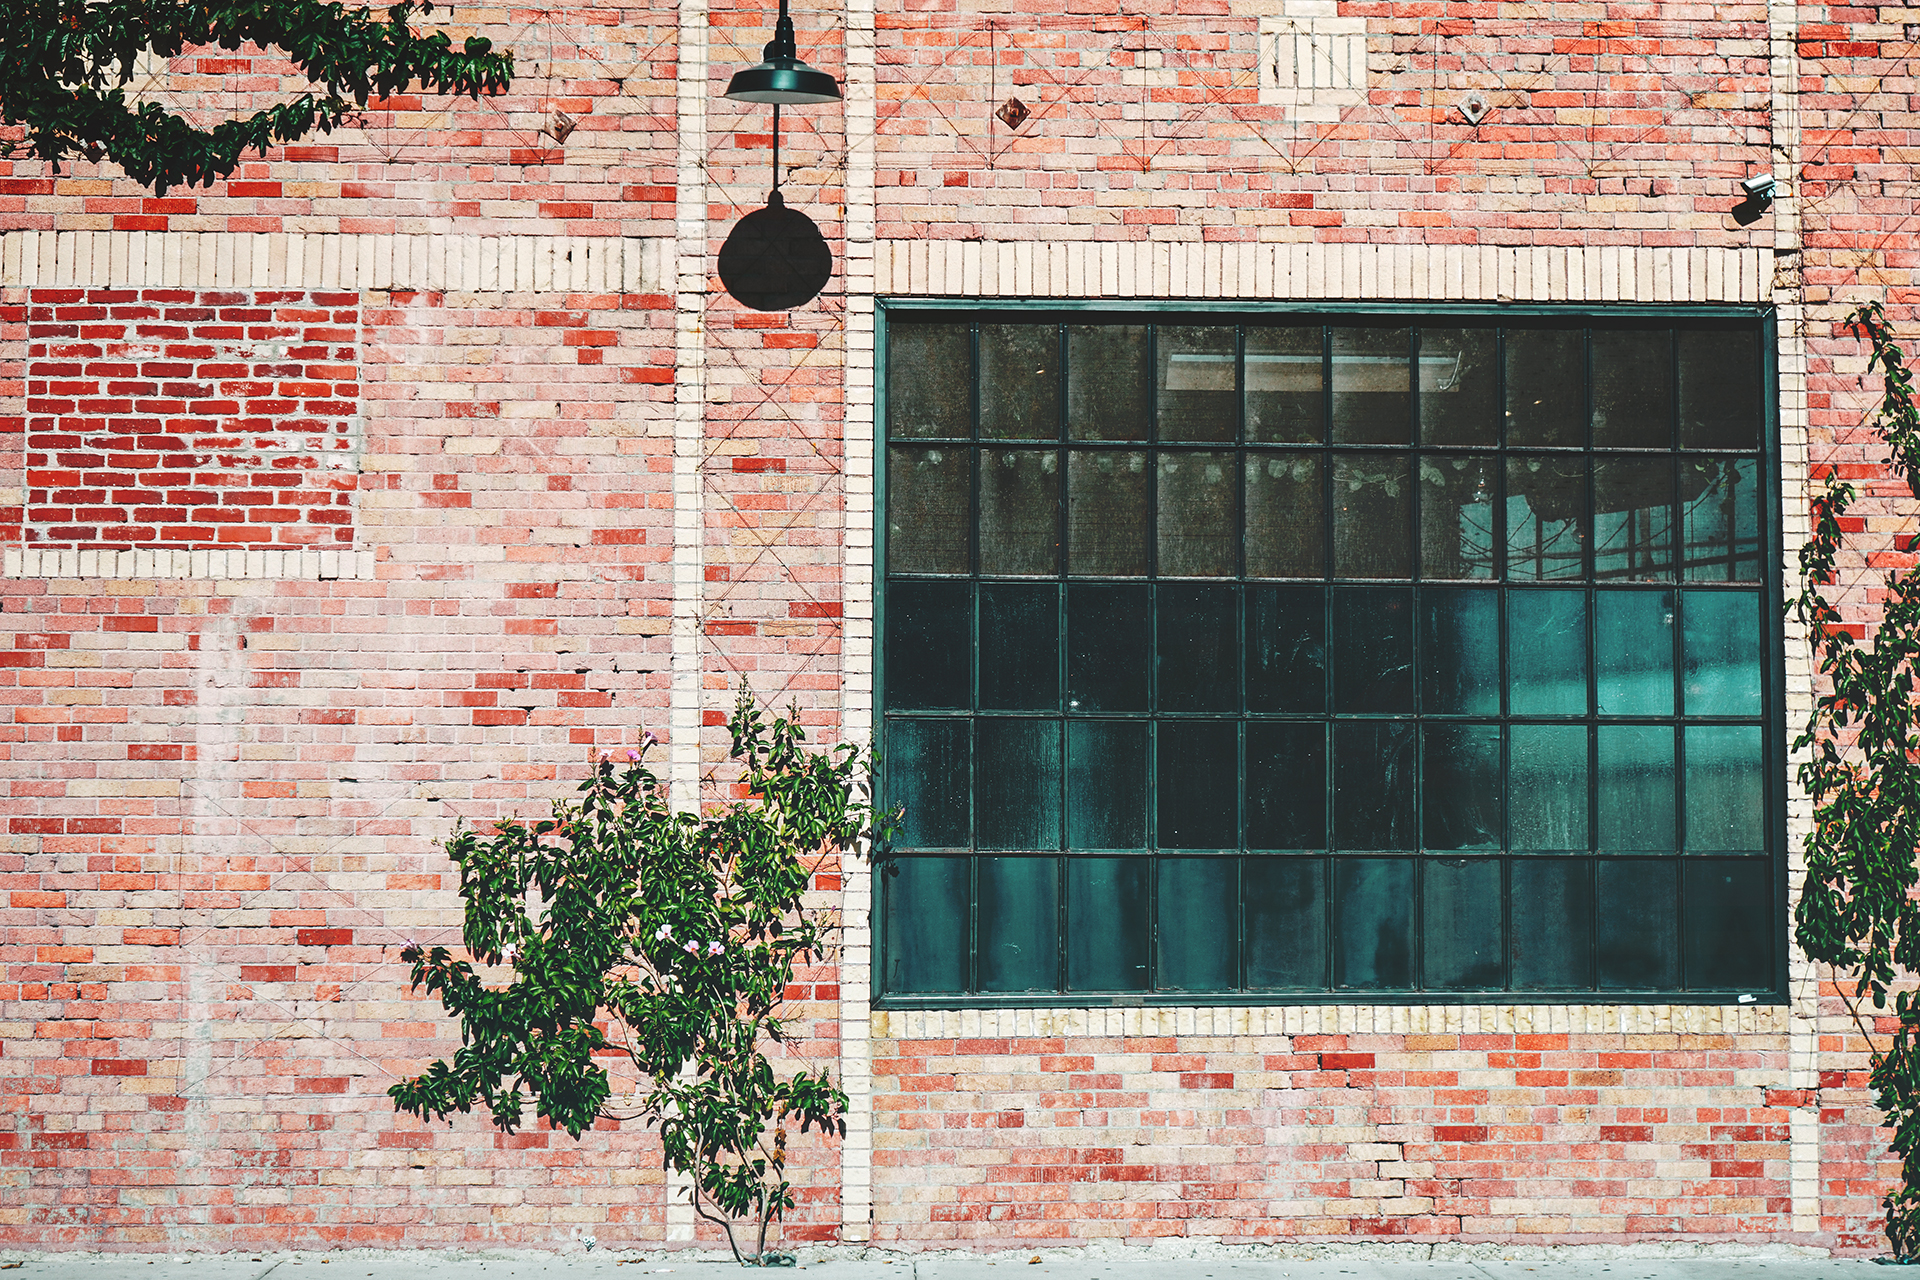
street, house, window, home, wall, red, color, facade, industry, brick, door, material, interior design, art, bricks, mural, brickwork, neighbourhood, urban area, window covering